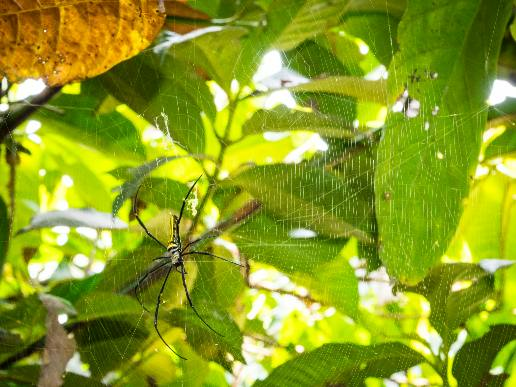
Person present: No